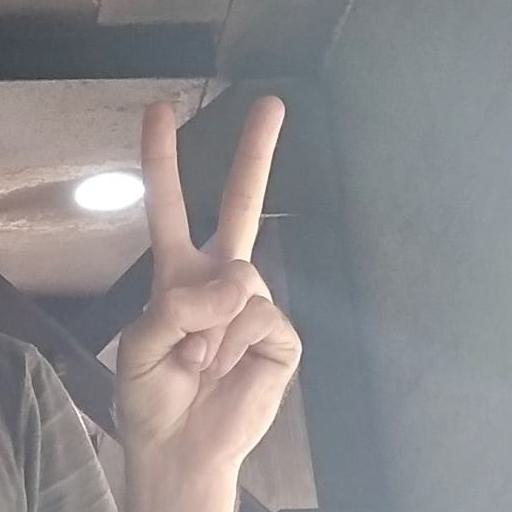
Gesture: peace